Save Virgil

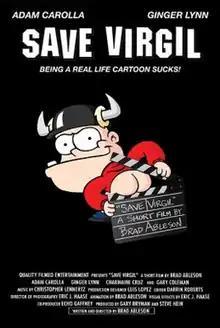

Save Virgil is a short independent film by Brad Ableson that mixes live action with animation, released on March 3, 2004. It features the voice of Adam Carolla as the title character who is a human cartoon living in real world. It made its television premiere on G4's "Happy Tree Friends and Friends" series.